Vic Elford

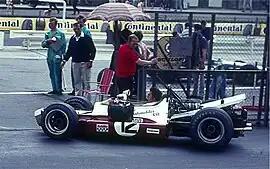
Vic Elford in the cockpit of an incomplete McLaren M7B, prior to the 1969 German Grand Prix at the Nürburgring

Although he raced five years for Porsche, Elford also raced for Ford, Triumph, Lancia, Alfa-Romeo, Ferrari, Chaparral, Shadow, Cooper, Lola, Chevron, and Subaru. He also drove for McLaren in F1 & CanAm Chevrolet in TransAm.